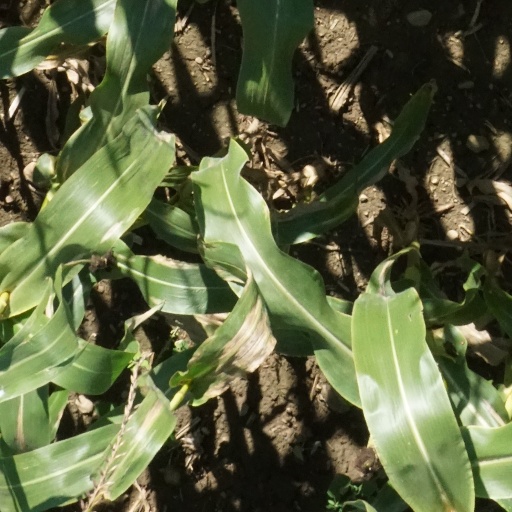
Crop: maize; corn